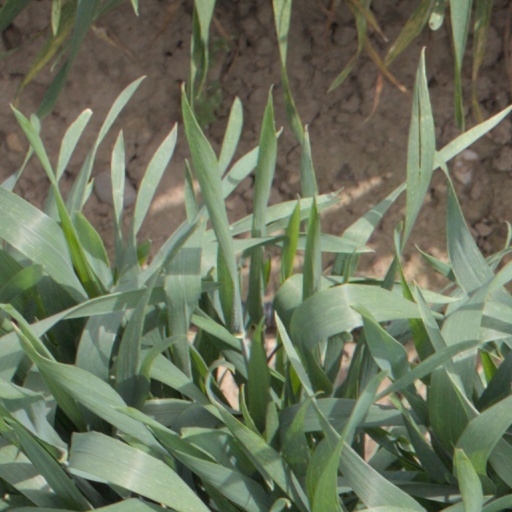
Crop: wheat